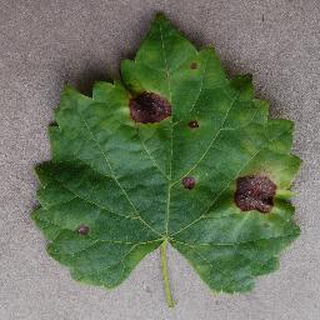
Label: grape_black_rot